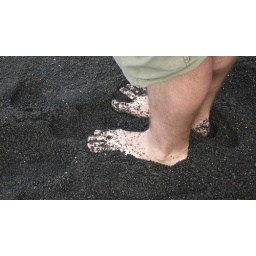
AJ in the black sand beach